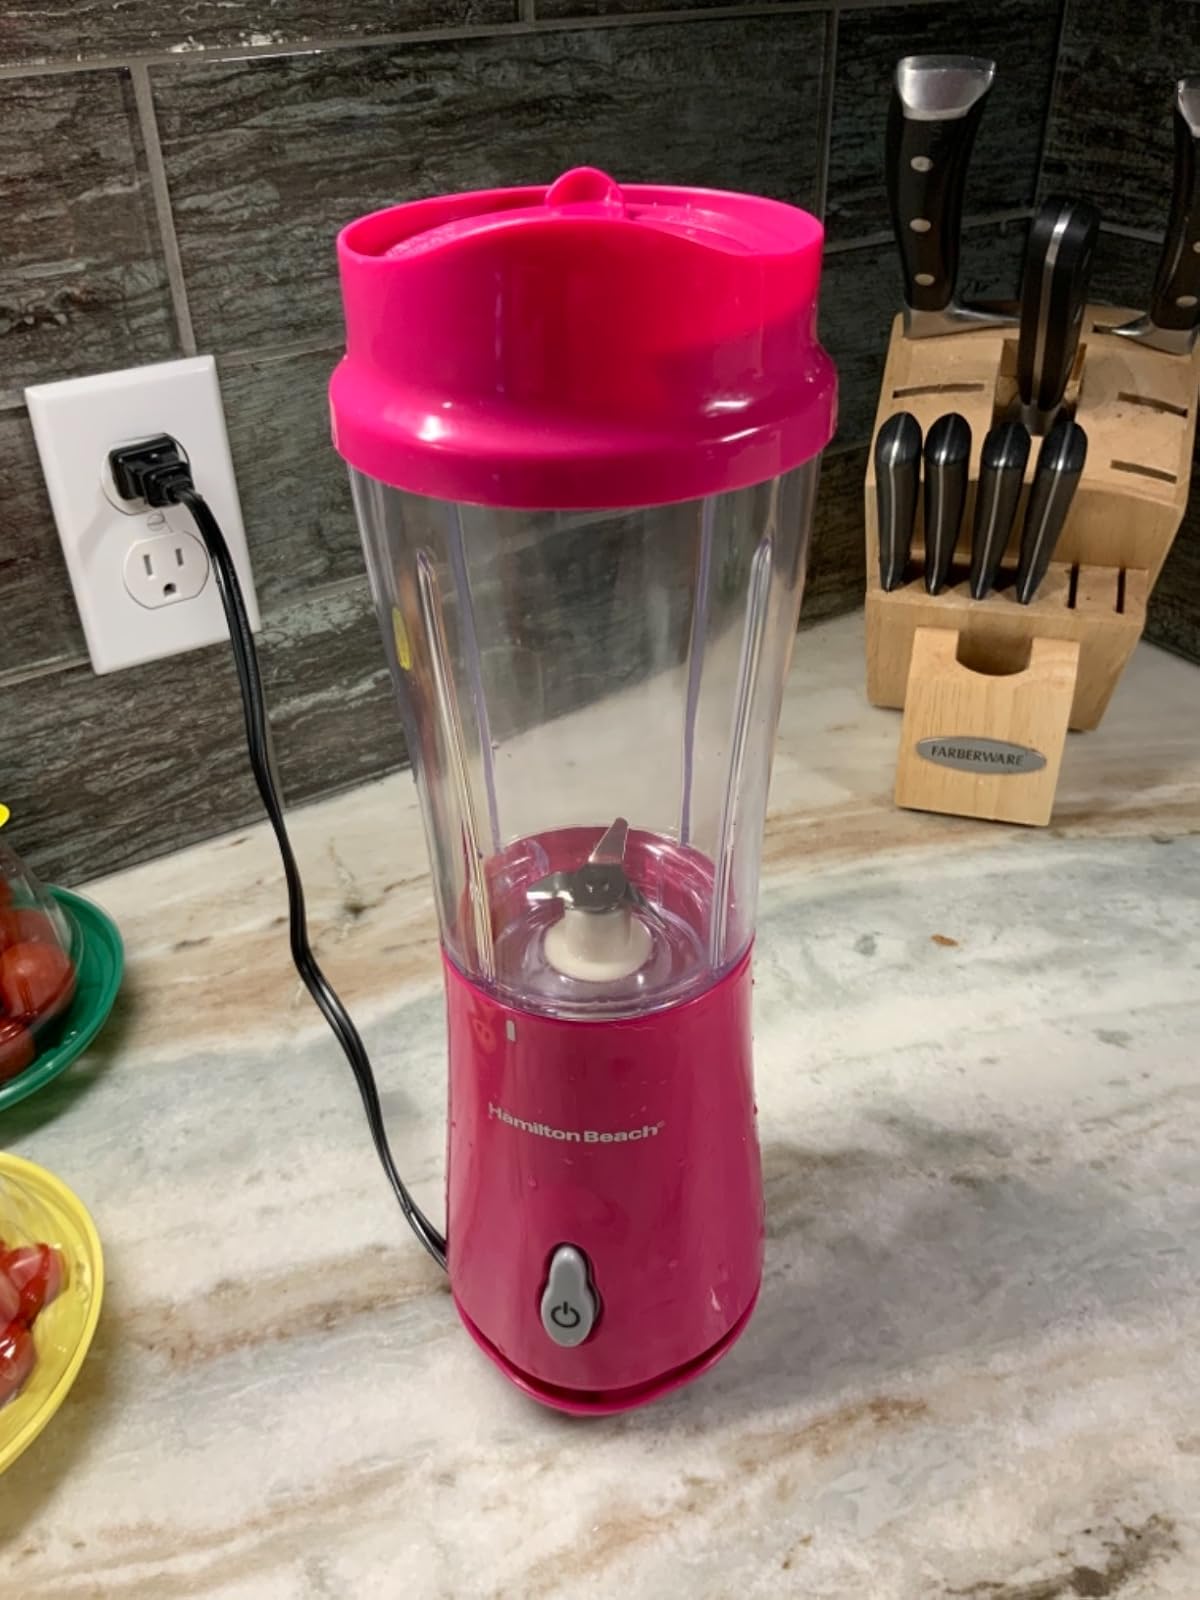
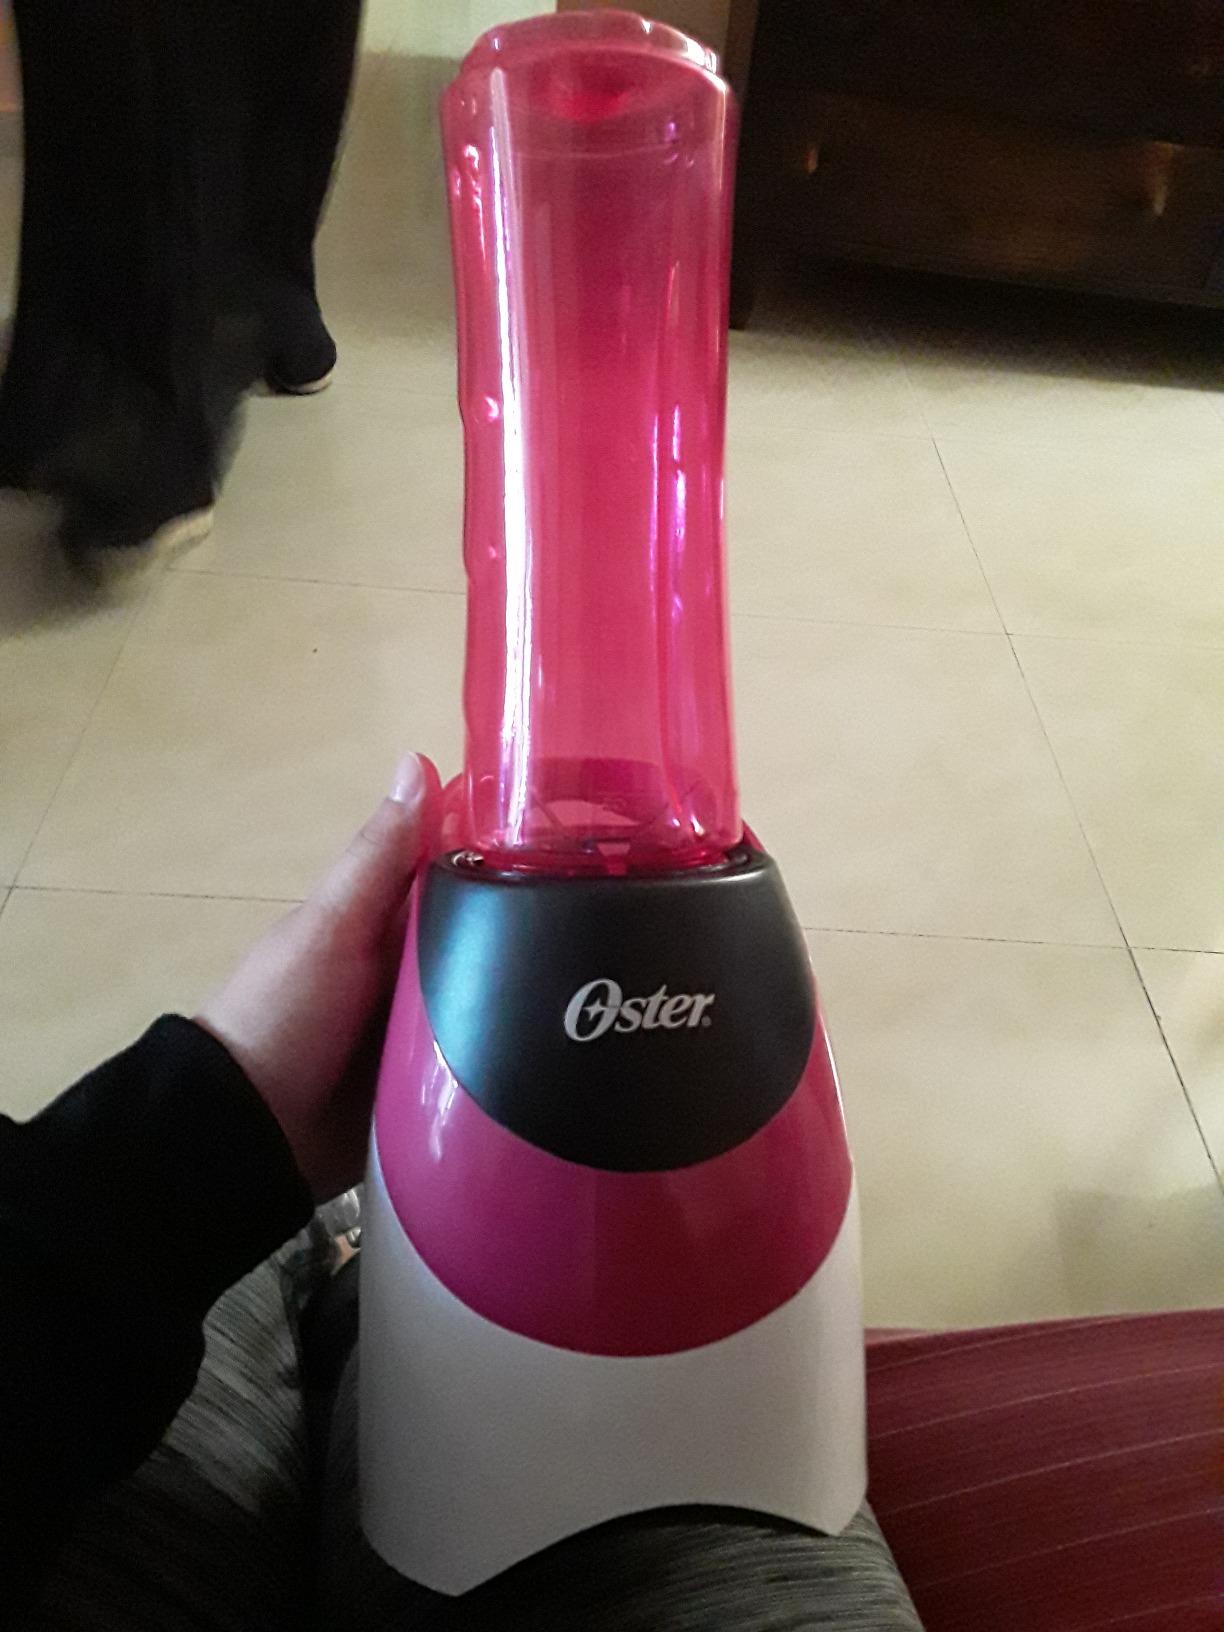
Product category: items_blender
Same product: no